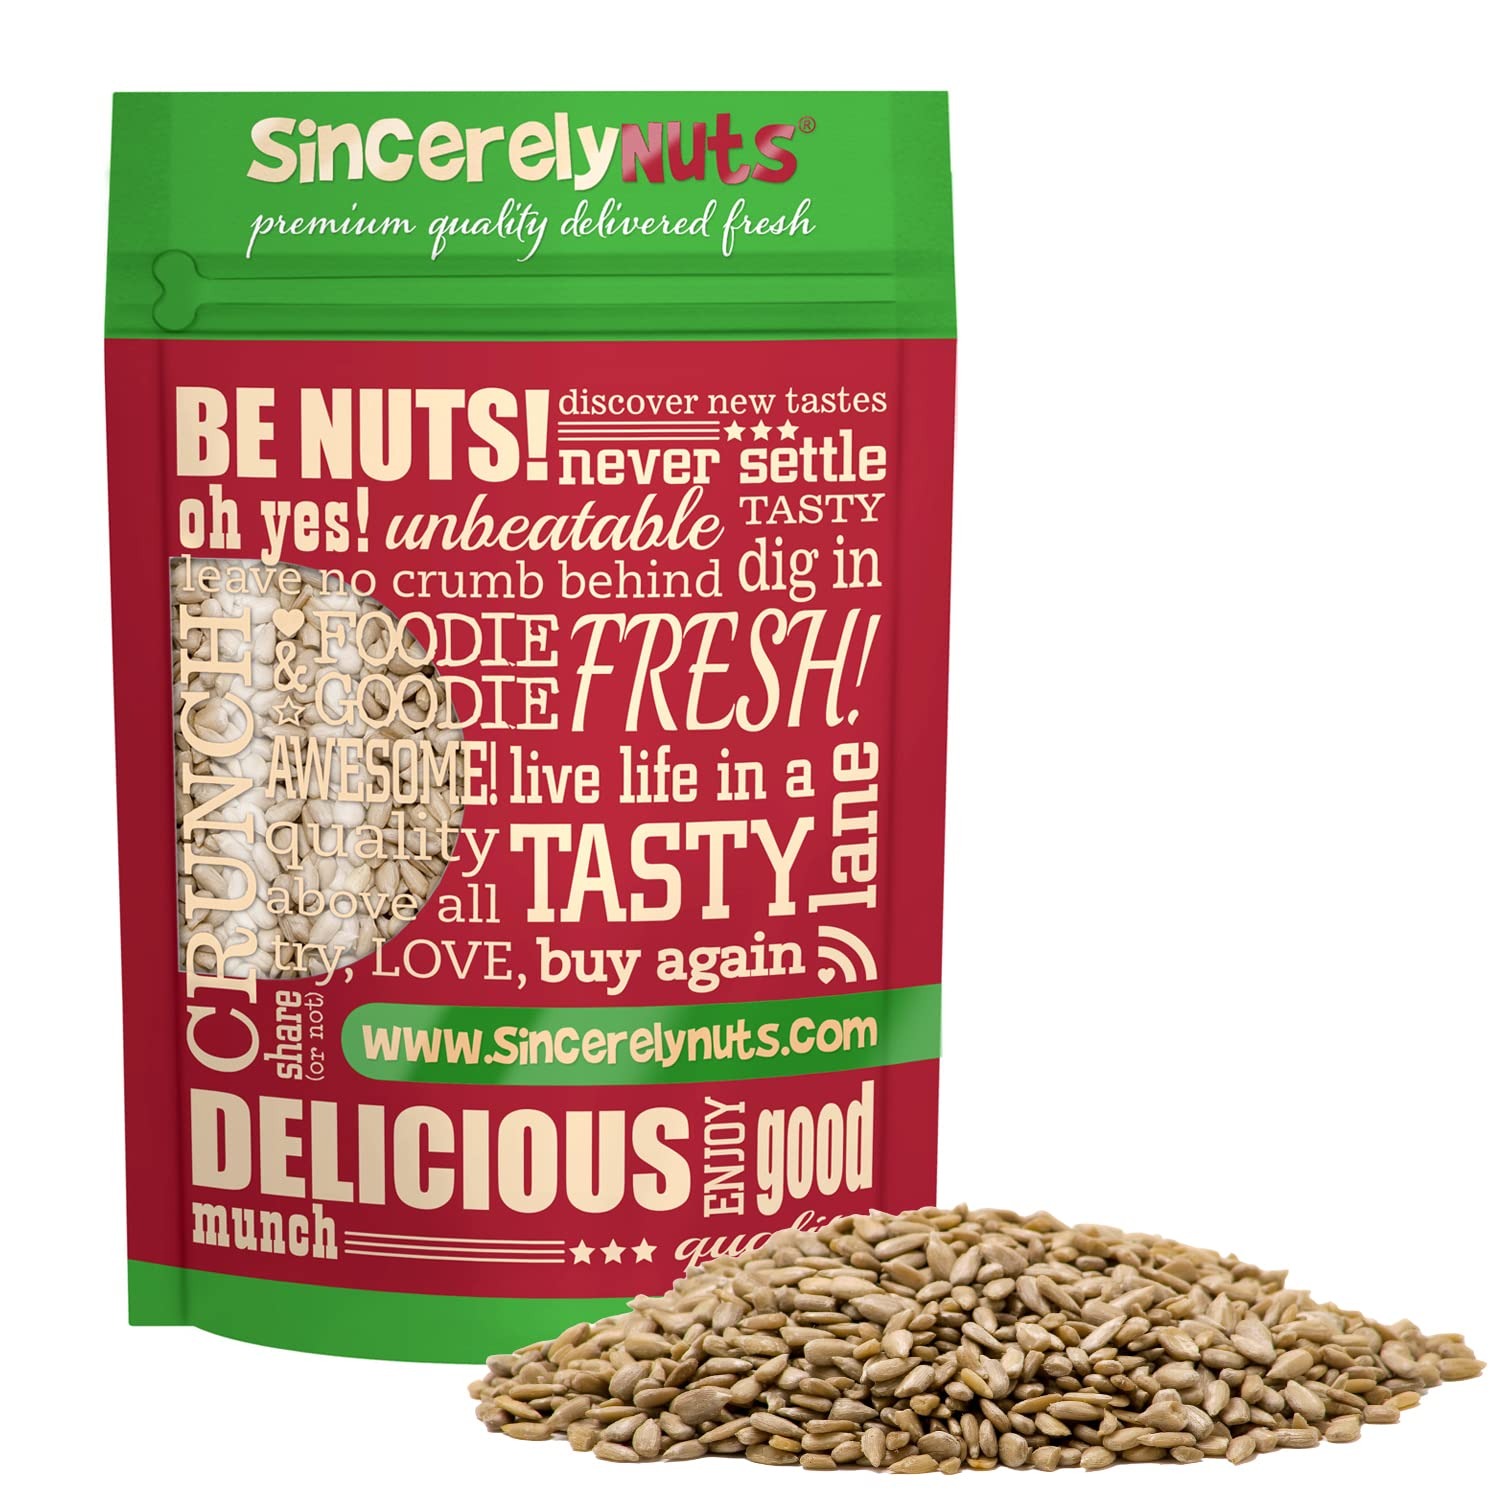
Item Name: Sincerely Nuts Sunflower Seed Kernels Raw (No Shell) (5lb bag) | Delicious Antioxidant Rich Snack | Source of Protein, Fiber, Essential Vitamins & Minerals | Vegan and Gluten Free
Bullet Point 1: RAW SUPERFOOD - Raw sunflower seeds are one of nature’s premiere superfoods, meaning they're made up of a complex bioactive blend of fortifying nutrients. And because they're raw, they've never been roasted so you know you're getting the maximum amount of health out of every serving!
Bullet Point 2: LOADED WITH VITAMINS & MINERALS - You don't need to take an expensive multivitamin to get your own daily dose of vitamins & minerals! A serving of raw sunflower seeds is loaded with tons of what you need including: Copper, Magnesium, Selenium, Manganese, Phosphorus, Folate, Vitamin E and Vitamins B1, B3 & B6.
Bullet Point 3: HEALTHY SNACKING CHOICE - Sunflower seeds are a great healthy snacking choice - and our raw version is even healthier! Packed with protein, healthy fatty acids and fiber that fuel your body and help you feel fuller quicker. Sunflower seeds are a tasty snack for kids and a 100% guilt-free one for you!
Bullet Point 4: CRUNCHY SALAD TOPPER & MIXER - Raw sunflower seeds go great on top of any salad or as an ingredient in homemade trail mixes and energy balls or bars. You can use them anywhere you'd use flax or chia seeds, and incorporate them into baked goods and crunchy concoctions!
Bullet Point 5: UNRIVALED SOURCING QUALITY - At SincerelyNuts we are committed to the highest quality natural ingredient sourcing and production processes. Our Large Full Shell Roasted Sunflower Seeds with Kosher Salt are sourced from Israel – Israeli sunflower seeds have the reputation for being the tastiest variety in the world.
Product Description: DELICIOUSLY TASTY FRESH N' RAW SUNFLOWER SEED KERNELS... A Strikingly tasty raw snack There’s no taste close to nature than eating raw. The sunflower seed kernels are delicious even if eaten raw and people go mostly nuts over a handful. Taste these carefully selected and deshelled raw sunflower seed kernels and you will notice the dash of freshness that defines each and every mouthful. Spice up flavors in brilliant ways There’s no fault if you absolutely love to eat them raw, but there's also nothing wrong to experiment mixing with different diet formats. Mix it with your salads and garnish your favorite morning breakfast with these, you will surely have more fun and more taste options on your everyday diet list. Healthy antioxidant rich food Antioxidant does wonders on your health. The sunflower seed kernels are a natural source full of edible antioxidants that revitalizes and repairs your body from within. Reasons to enjoy the refreshing natural taste of raw sunflower seed kernels every day: - Rich natural nutty taste with a variation to wake up your bored taste senses. - Freshness sealed, these seeds offer great taste. - Ready to be eaten the way you want. - Rich source of naturally occurring antioxidants. - Kosher Certified. Click on the "buy now" button to enlighten your taste with raw sunflower seed kernels.
Value: 80.0
Unit: Ounce

Price: 17.24